Jim Marshall (Georgia politician)

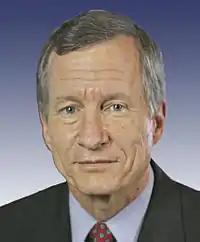
Marshall during the 109th Congress

Due to his military background, Marshall became a prominent voice on defense matters early in his first term when he won partial repeal of "the Disabled Veterans Tax" (also known as "concurrent receipt"). Marshall's one-man campaign brought disabled veterans their first victory on the issue in 19 years, leading the Retired Enlisted Association's TREA affiliate to name him legislator of the year for 2003.